1596 Assembly of Notables

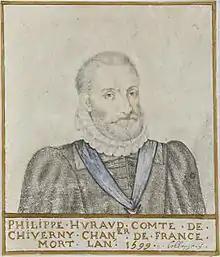
Comte de Cheverny "chancelier" of France and member of the "conseil des finances"

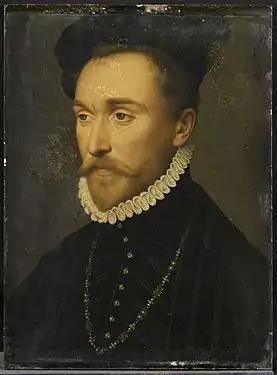
Maréchal de Retz, "président" of one of the three chambers

Upon the death of Henri III, the role of "surintendant des finances" (superintendent of the finances) was held by the king's favourite D'O who had been appointed to the charge in 1588. When he died on 24 October 1594, Henri IV abolished the post. In its place was created a "conseil des finances" composed of nine men. These were the duc de Nevers (duke of Nevers) (who having served briefly as chair of the council, died in 1595); maréchal de Retz (marshal of Retz); connétable de Montmorency (constable of Montmorency); the comte de Cheverny who was the "chancelier" (chancellor); the comte de Nanteuil (count of Nanteuil) and seigneur de Sancy who had both raised money and soldiers for Henri in the Holy Roman Empire; the royal "sécretaires d'État" (secretaries of state) the seigneur de Fresnes and the seigneur de La Grange-le-Roy; and finally the only financial expert on the council, Bellièvre who had preceded d'O as Henri III's "surintendant des finances". This "conseil" was responsible for setting the "brevet de la taille" (the sum to be collected for the taille in a given year - the land tax) by September of the year and for drawing up the statements on revenue and expenditure.